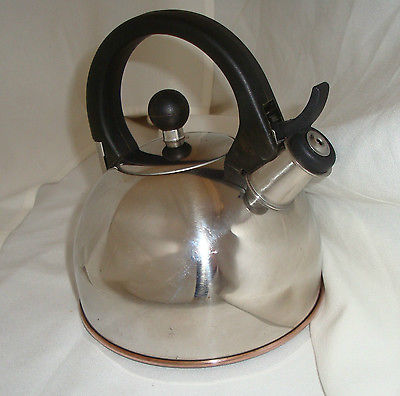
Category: kettle